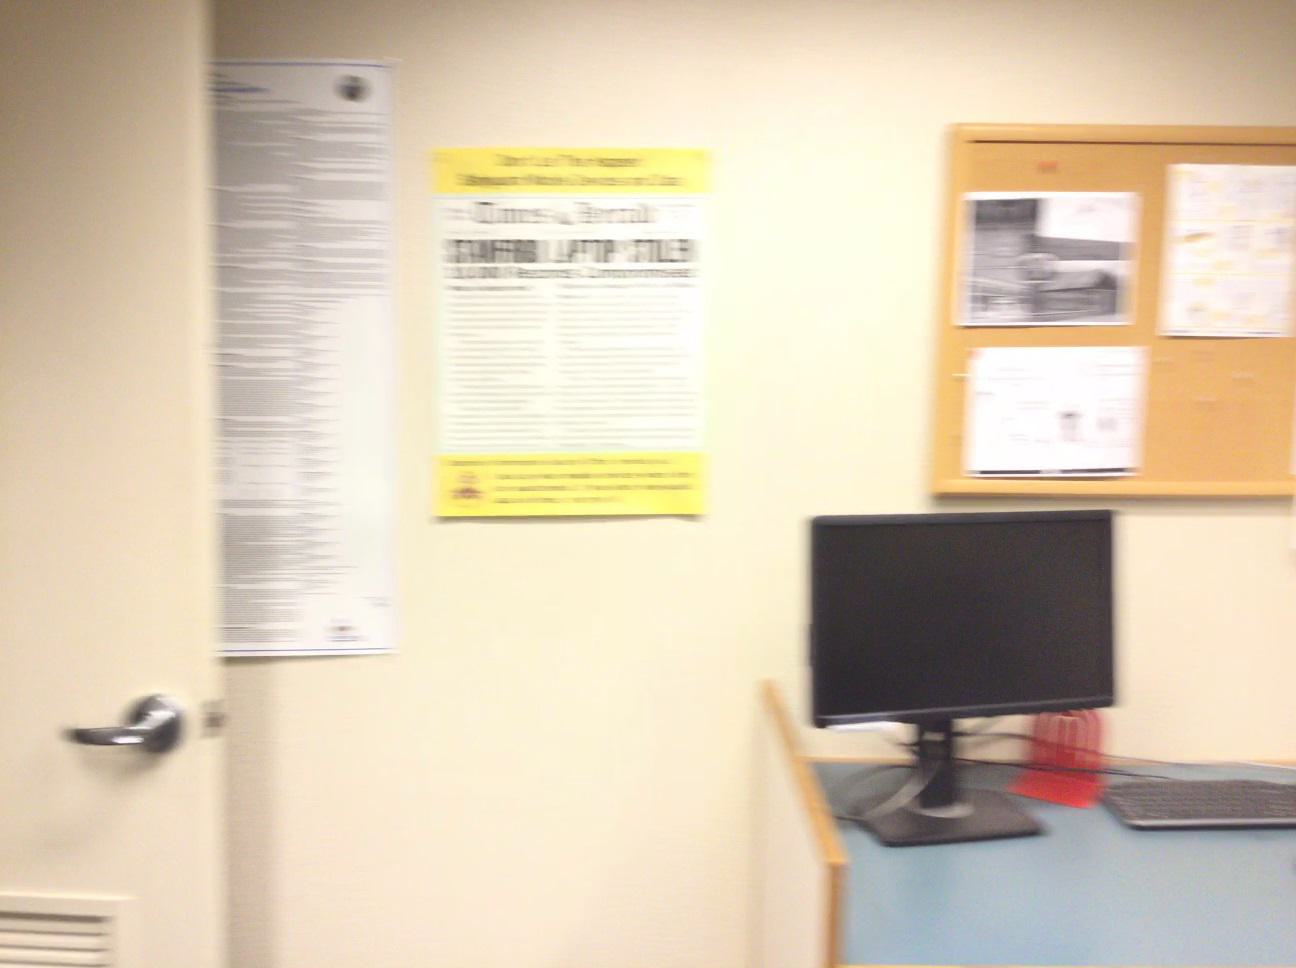
Question: Can the door fit left of the desk from the world's perspective? Final answer should be yes or no.
Answer: Yes